Shahe station (Beijing Subway)

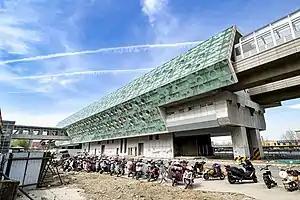
Exterior

Shahe station is a station on the Changping Line of the Beijing Subway. The station was opened on December 30, 2010.